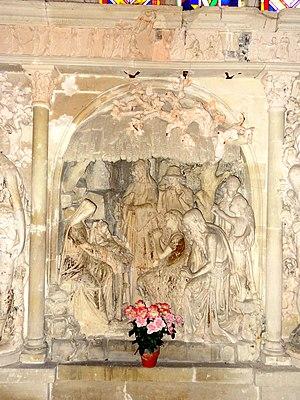
Mobilier de l'église - voir titre.
L'église Saint-Martin est une église catholique paroissiale située à Amblainville, dans l'Oise, en France. La fondation de la paroisse remonte probablement au moins au XIᵉ siècle, époque supposée de la construction de la nef. Cette dernière a toutefois perdu son caractère roman au gré des remaniements successifs. La charpente lambrissée en carène renversée et peut-être aussi les bas-côtés datent de 1505 ; le portail gothique flamboyant date du second quart du XVIᵉ siècle ; et les arcatures plaquées avec les bas-reliefs du chemin de croix et les statues de personnages de l'Ancien Testament ne datent que des années 1876 / 1893. Ce décor néo-gothique comporte également une chaire à prêcher et un confessionnal sous la forme d'édicules flamboyants ; des fausses voûtes d'ogives sous la tribune et dans le bas-côté sud ; ainsi qu'une grande grotte de Notre-Dame de Lourdes ; et a été installé par la volonté de l'abbé Eugène Barret. Ce curé a lui-même manié le ciseau, et donné à l'église son visage actuel assez extravagant.